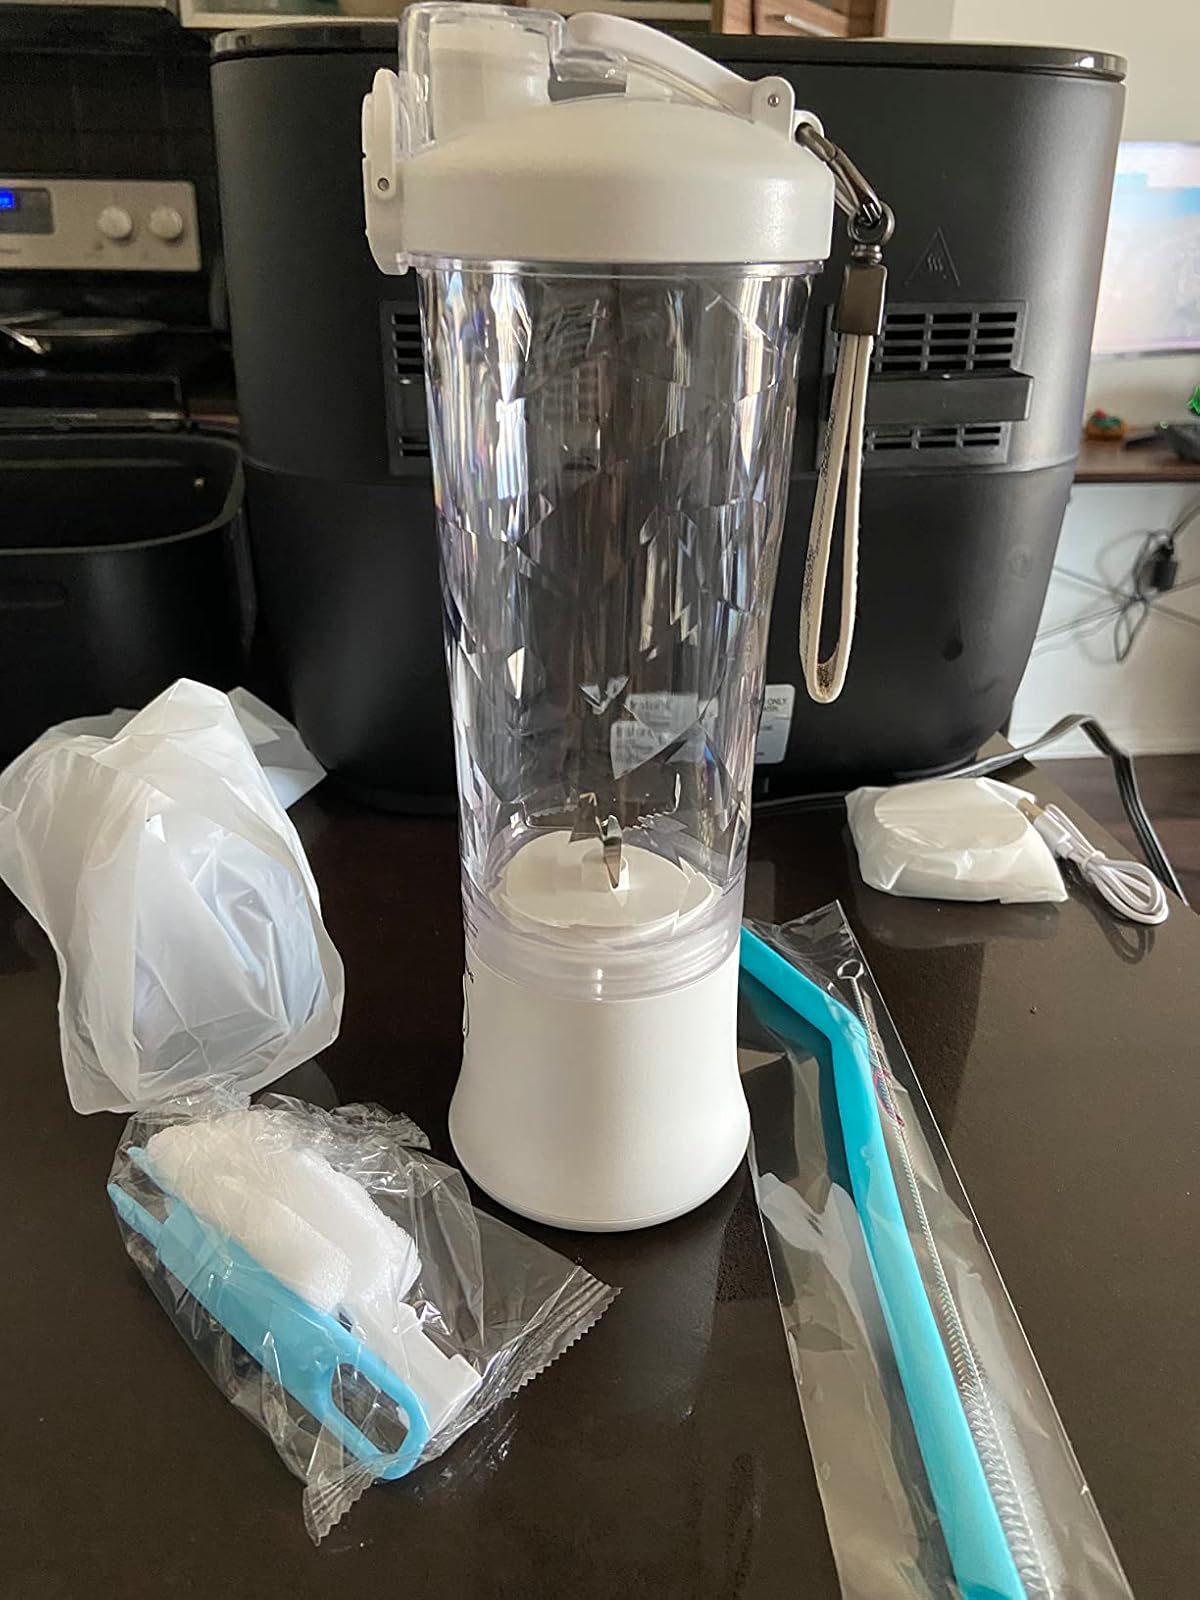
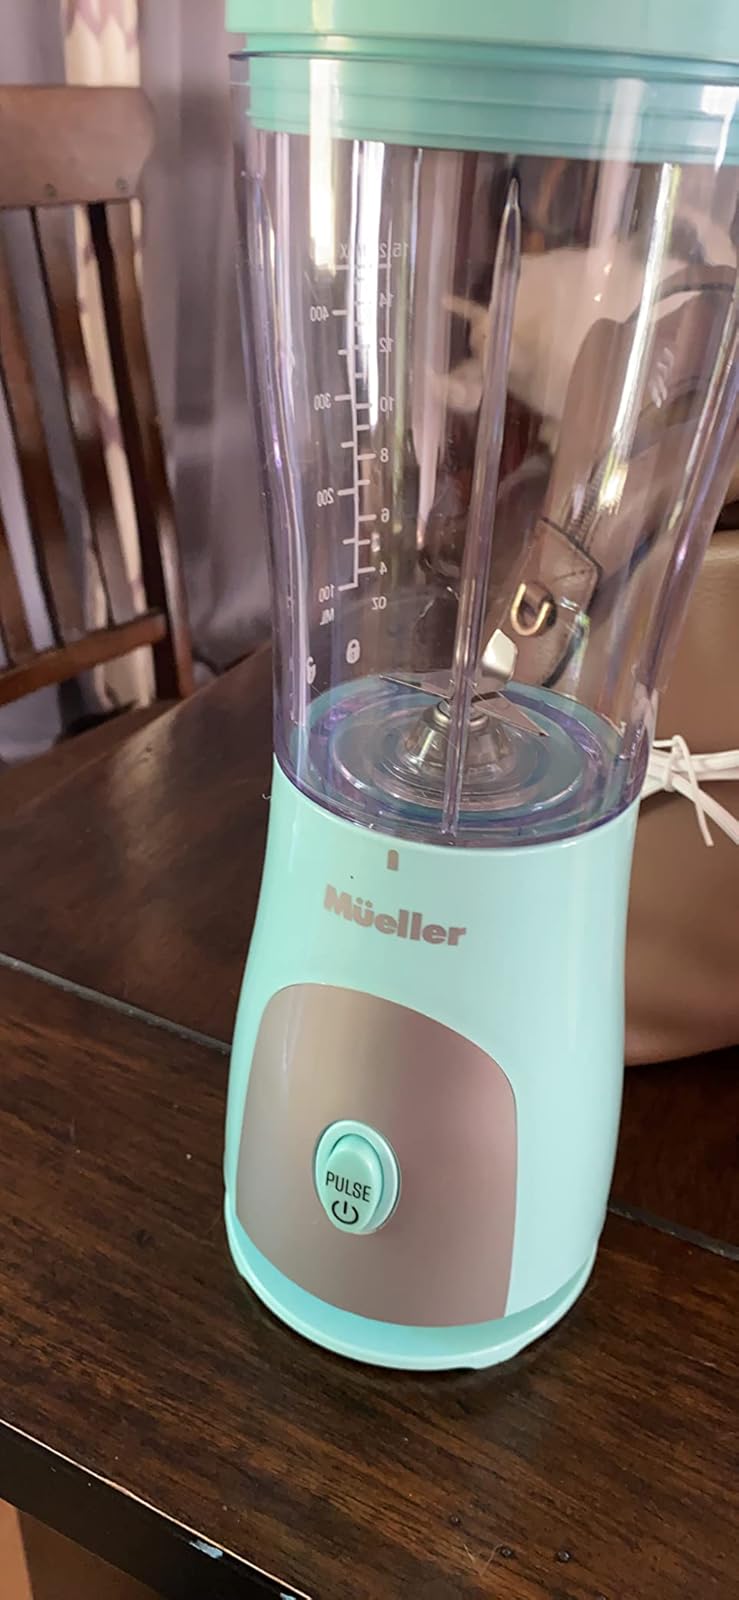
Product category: items_blender
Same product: no